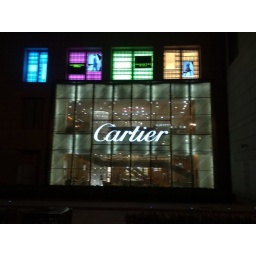
the lights start going on in the gaudy window displays by the time i hit the corner of the third ring road